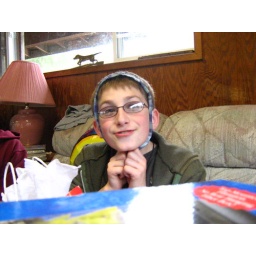
crazy person wraps paper around his head